Heiðarvíga saga

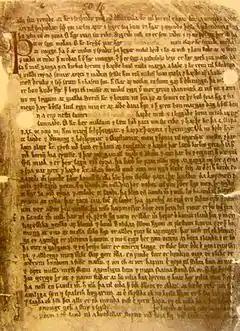
"Heiðarvíga saga" from a copy of the University of Copenhagen.

Heiðarvíga saga or The Story of the Heath-Slayings is one of the Icelanders' sagas. It is badly preserved; 12 leaves of the only surviving manuscript were destroyed along with their only copy in the fire of Copenhagen in 1728. The content of the destroyed portion is only known through a summary written from memory by Icelandic scholar Jón Grunnvíkingur (1705–1779). This is the only form in which the saga's contents survive today. The saga has been taken by some scholars as possibly among the oldest Icelanders' sagas.